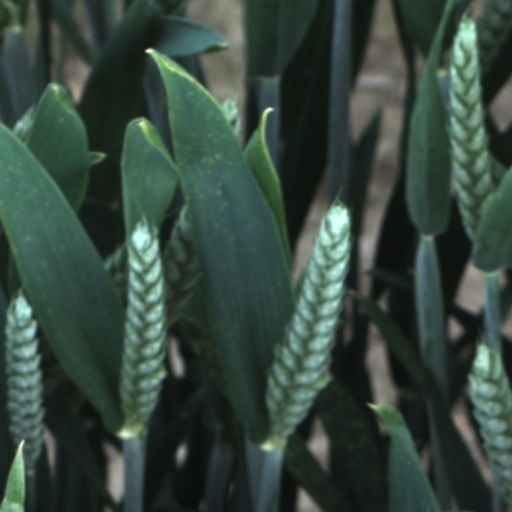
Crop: wheat